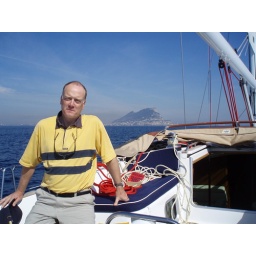
Me and the rock of Gibraltar in the back ground